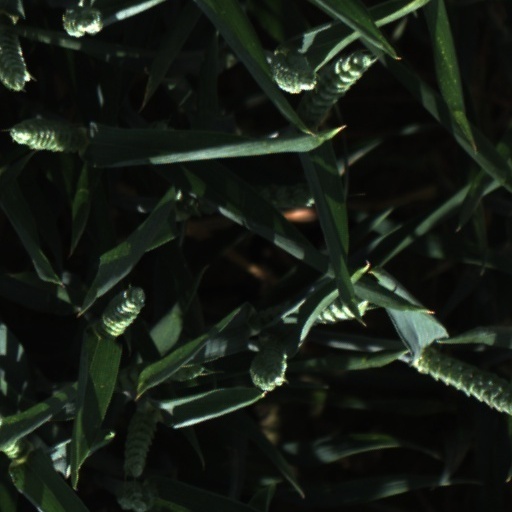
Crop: wheat